Basilan

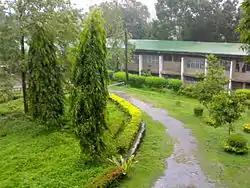
Juan S. Alano Memorial Hospital, Inc. (former Basilan Hospital), the first private hospital in Basilan, opened in 1953.

National roads (concrete, asphalt, gravel) total , while there are of local roads. There are 13 municipal and local ports, three of which have roll-on/roll-off capability, and at least ten private airstrips servicing small aircraft. Major bridges are the Marcos Bridge of Isabela and the recently inaugurated Matarling Bridge (built through USAID funding) between Isabela and Lantawan.